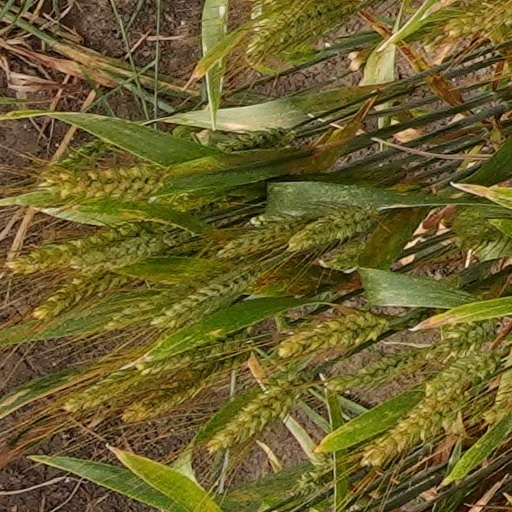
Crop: wheat